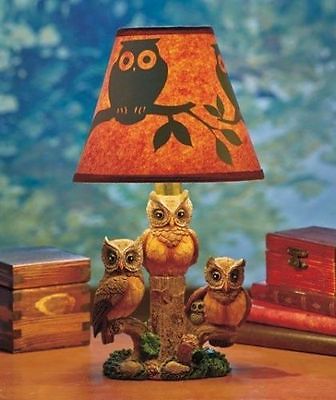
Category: lamp